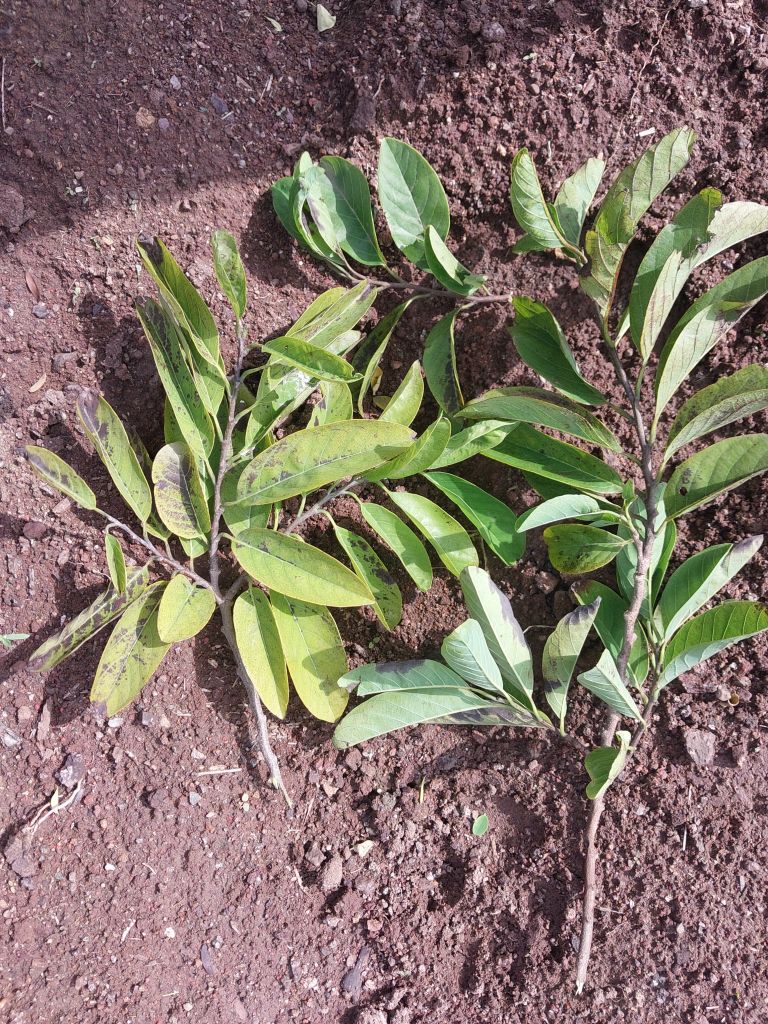
Disease label: Leaf spot on Leaves